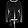
Label: Pullover